Vassens

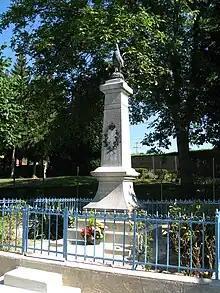
War memorial

Vassens is a commune in the Aisne department in Hauts-de-France in northern France near the town of Laon.